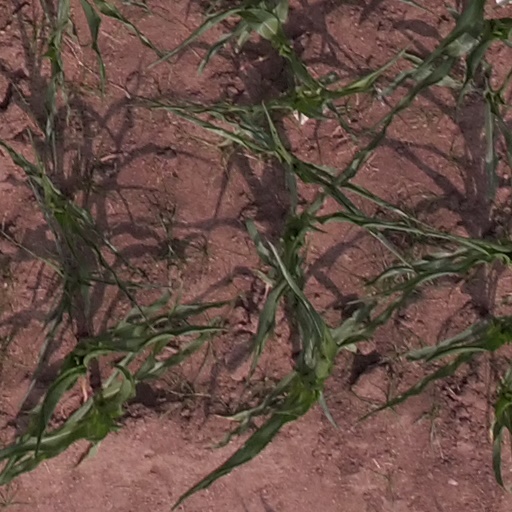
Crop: maize; corn